California Chrome

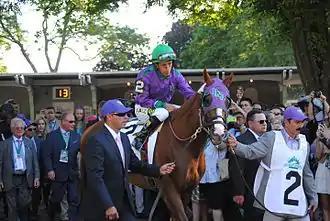
California Chrome leaving the saddling paddock for the 2014 Belmont Stakes with Espinoza up, Rodriguez (right), Alan Sherman, and Delgado (left). Art Sherman visible behind horse

California Chrome shipped to New York on May 20 in a semi-trailer horse van together with Ride On Curlin. They had a police escort through New York City from the Throgs Neck Bridge to Belmont Park. The press reported that Art Sherman believed the misspelled saddle cloths at the Derby and Preakness were a good luck charm, and that he specifically asked Belmont Park for another misspelled cloth along with a properly spelled version. The first week California Chrome spent at the Belmont track was generally uneventful, other than galloping past an opossum that wandered onto the track the morning of May 23. The horse paid little attention to it, but the press pounced on the story; the animal was labeled "Dumb-Ass Possum", and someone created a Twitter account for the creature. Delgado commented, "I can tell you he loves this track, and I don't see him (having) any problem getting a mile and a half." On May 31, Espinoza arrived to give the colt a short workout known as a "breeze". Horse and jockey were greeted by a large contingent of fans and press at about 6:30 a.m., and ran a "sharp" half-mile officially clocked at 47.69 seconds. A clocker for the "Daily Racing Form" stated, "He's going to be tough to beat. I think we're going to have a Triple Crown winner."